Rice Lake, Wisconsin

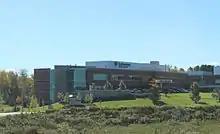
Lakeview Medical Center in Rice Lake

Rice Lake Area School District operates public schools: